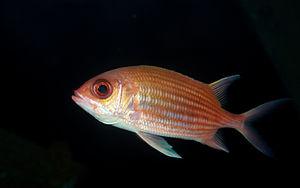
Holocentrus adscensionis, parfois appelé Écureuil de la mer des Caraïbes, est une espèce de poisson de la famille des Holocentridae.